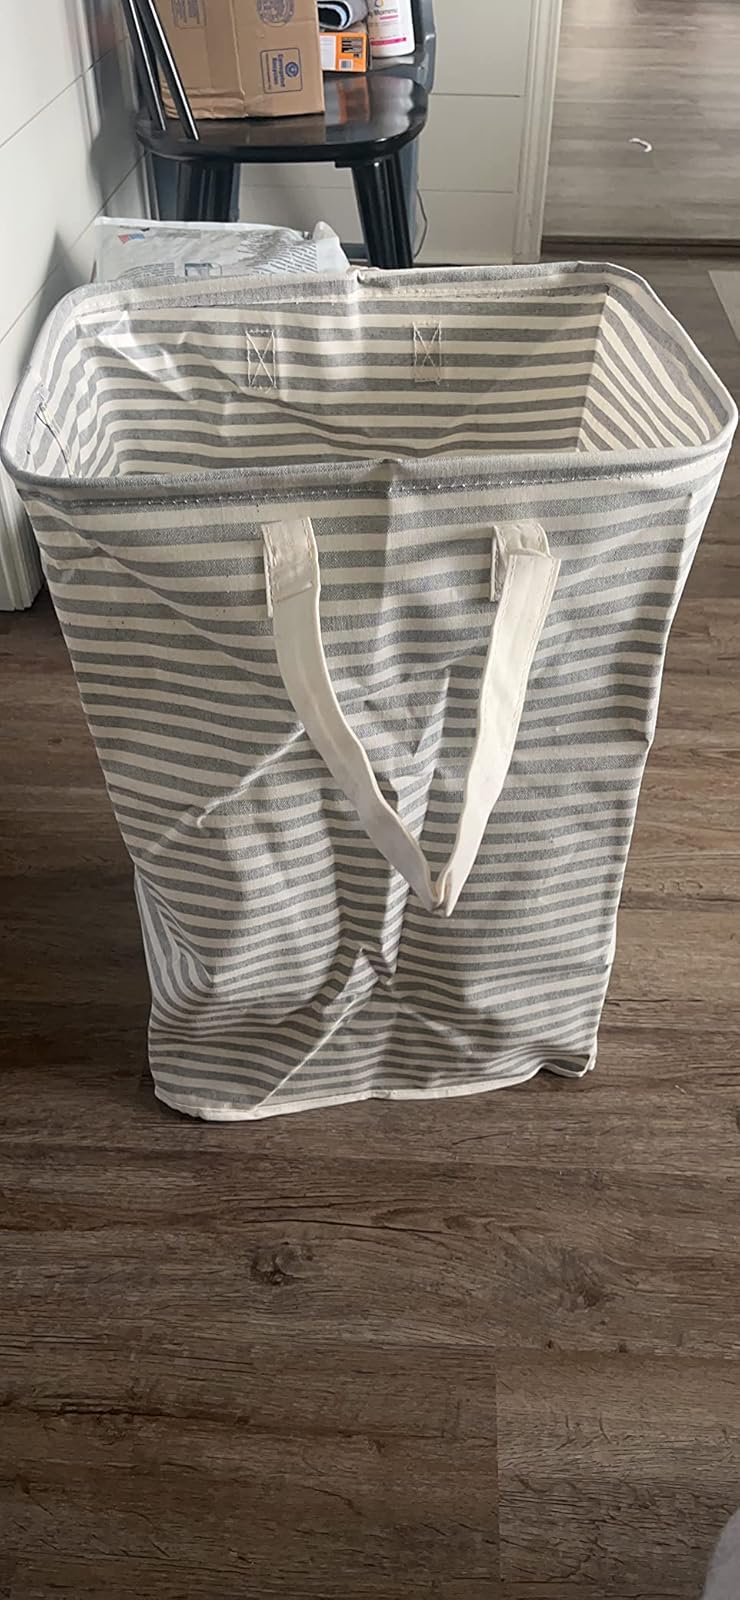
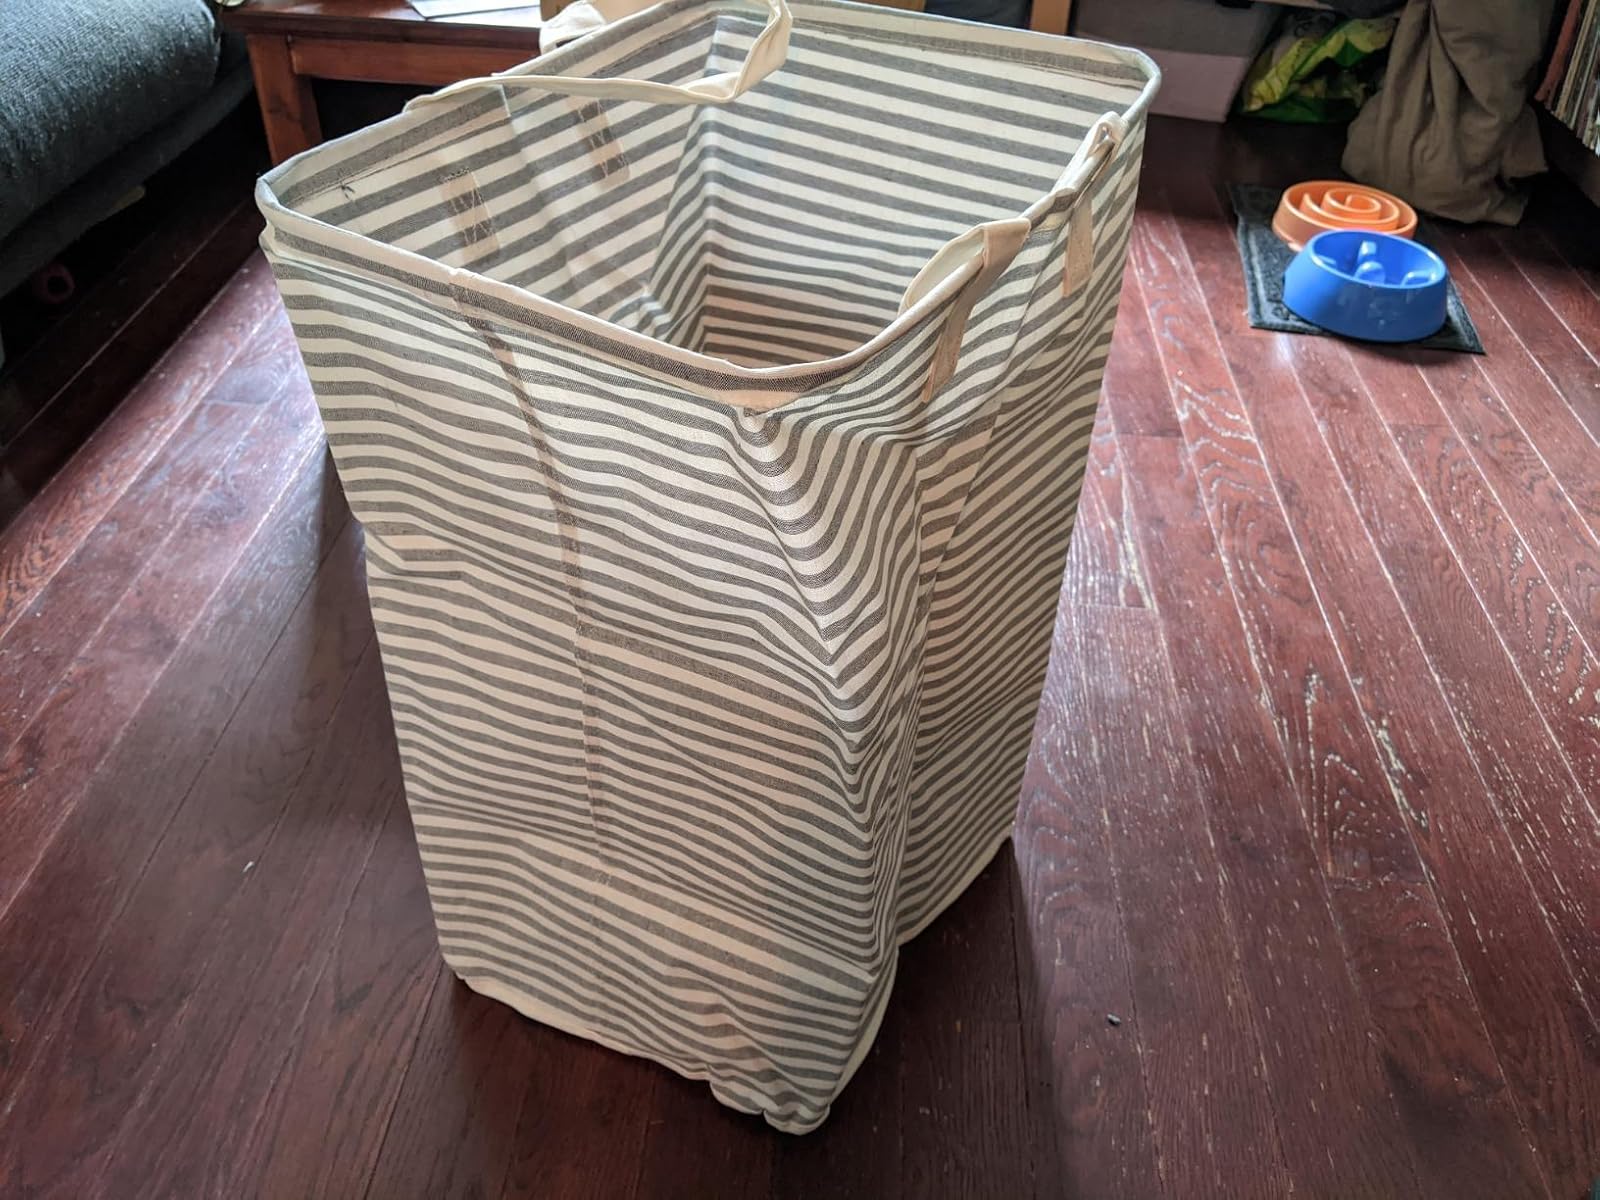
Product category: items_hamper
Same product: yes